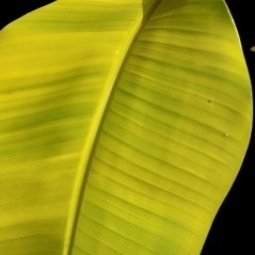
Label: Sulphur